Francis Perrin (actor)

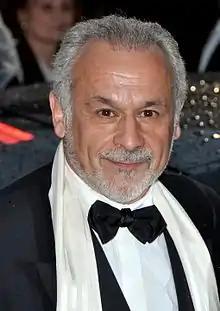
Perrin at the 2012 Cannes Film Festival

He entered the Comédie-Française in 1972, but left the following year.